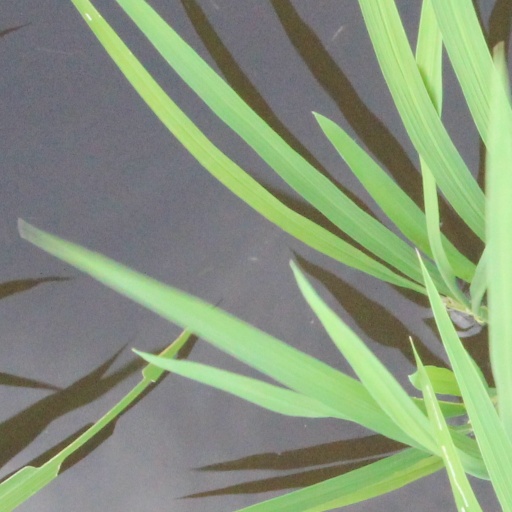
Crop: rice